2010 Moscow Metro bombings

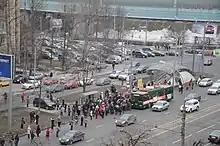
Overcrowded surface public transport lines on the day of the bombings

Russian television carried little coverage of the attacks for the first hour after the first explosion took place (at 7:57 am). Commentators have criticised this, alleging that it spread more panic and led to citizens feeling helpless.